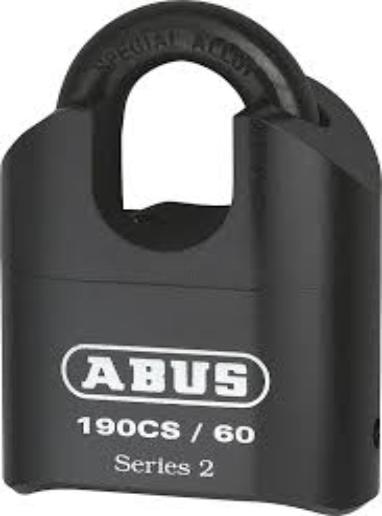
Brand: abus
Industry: Others